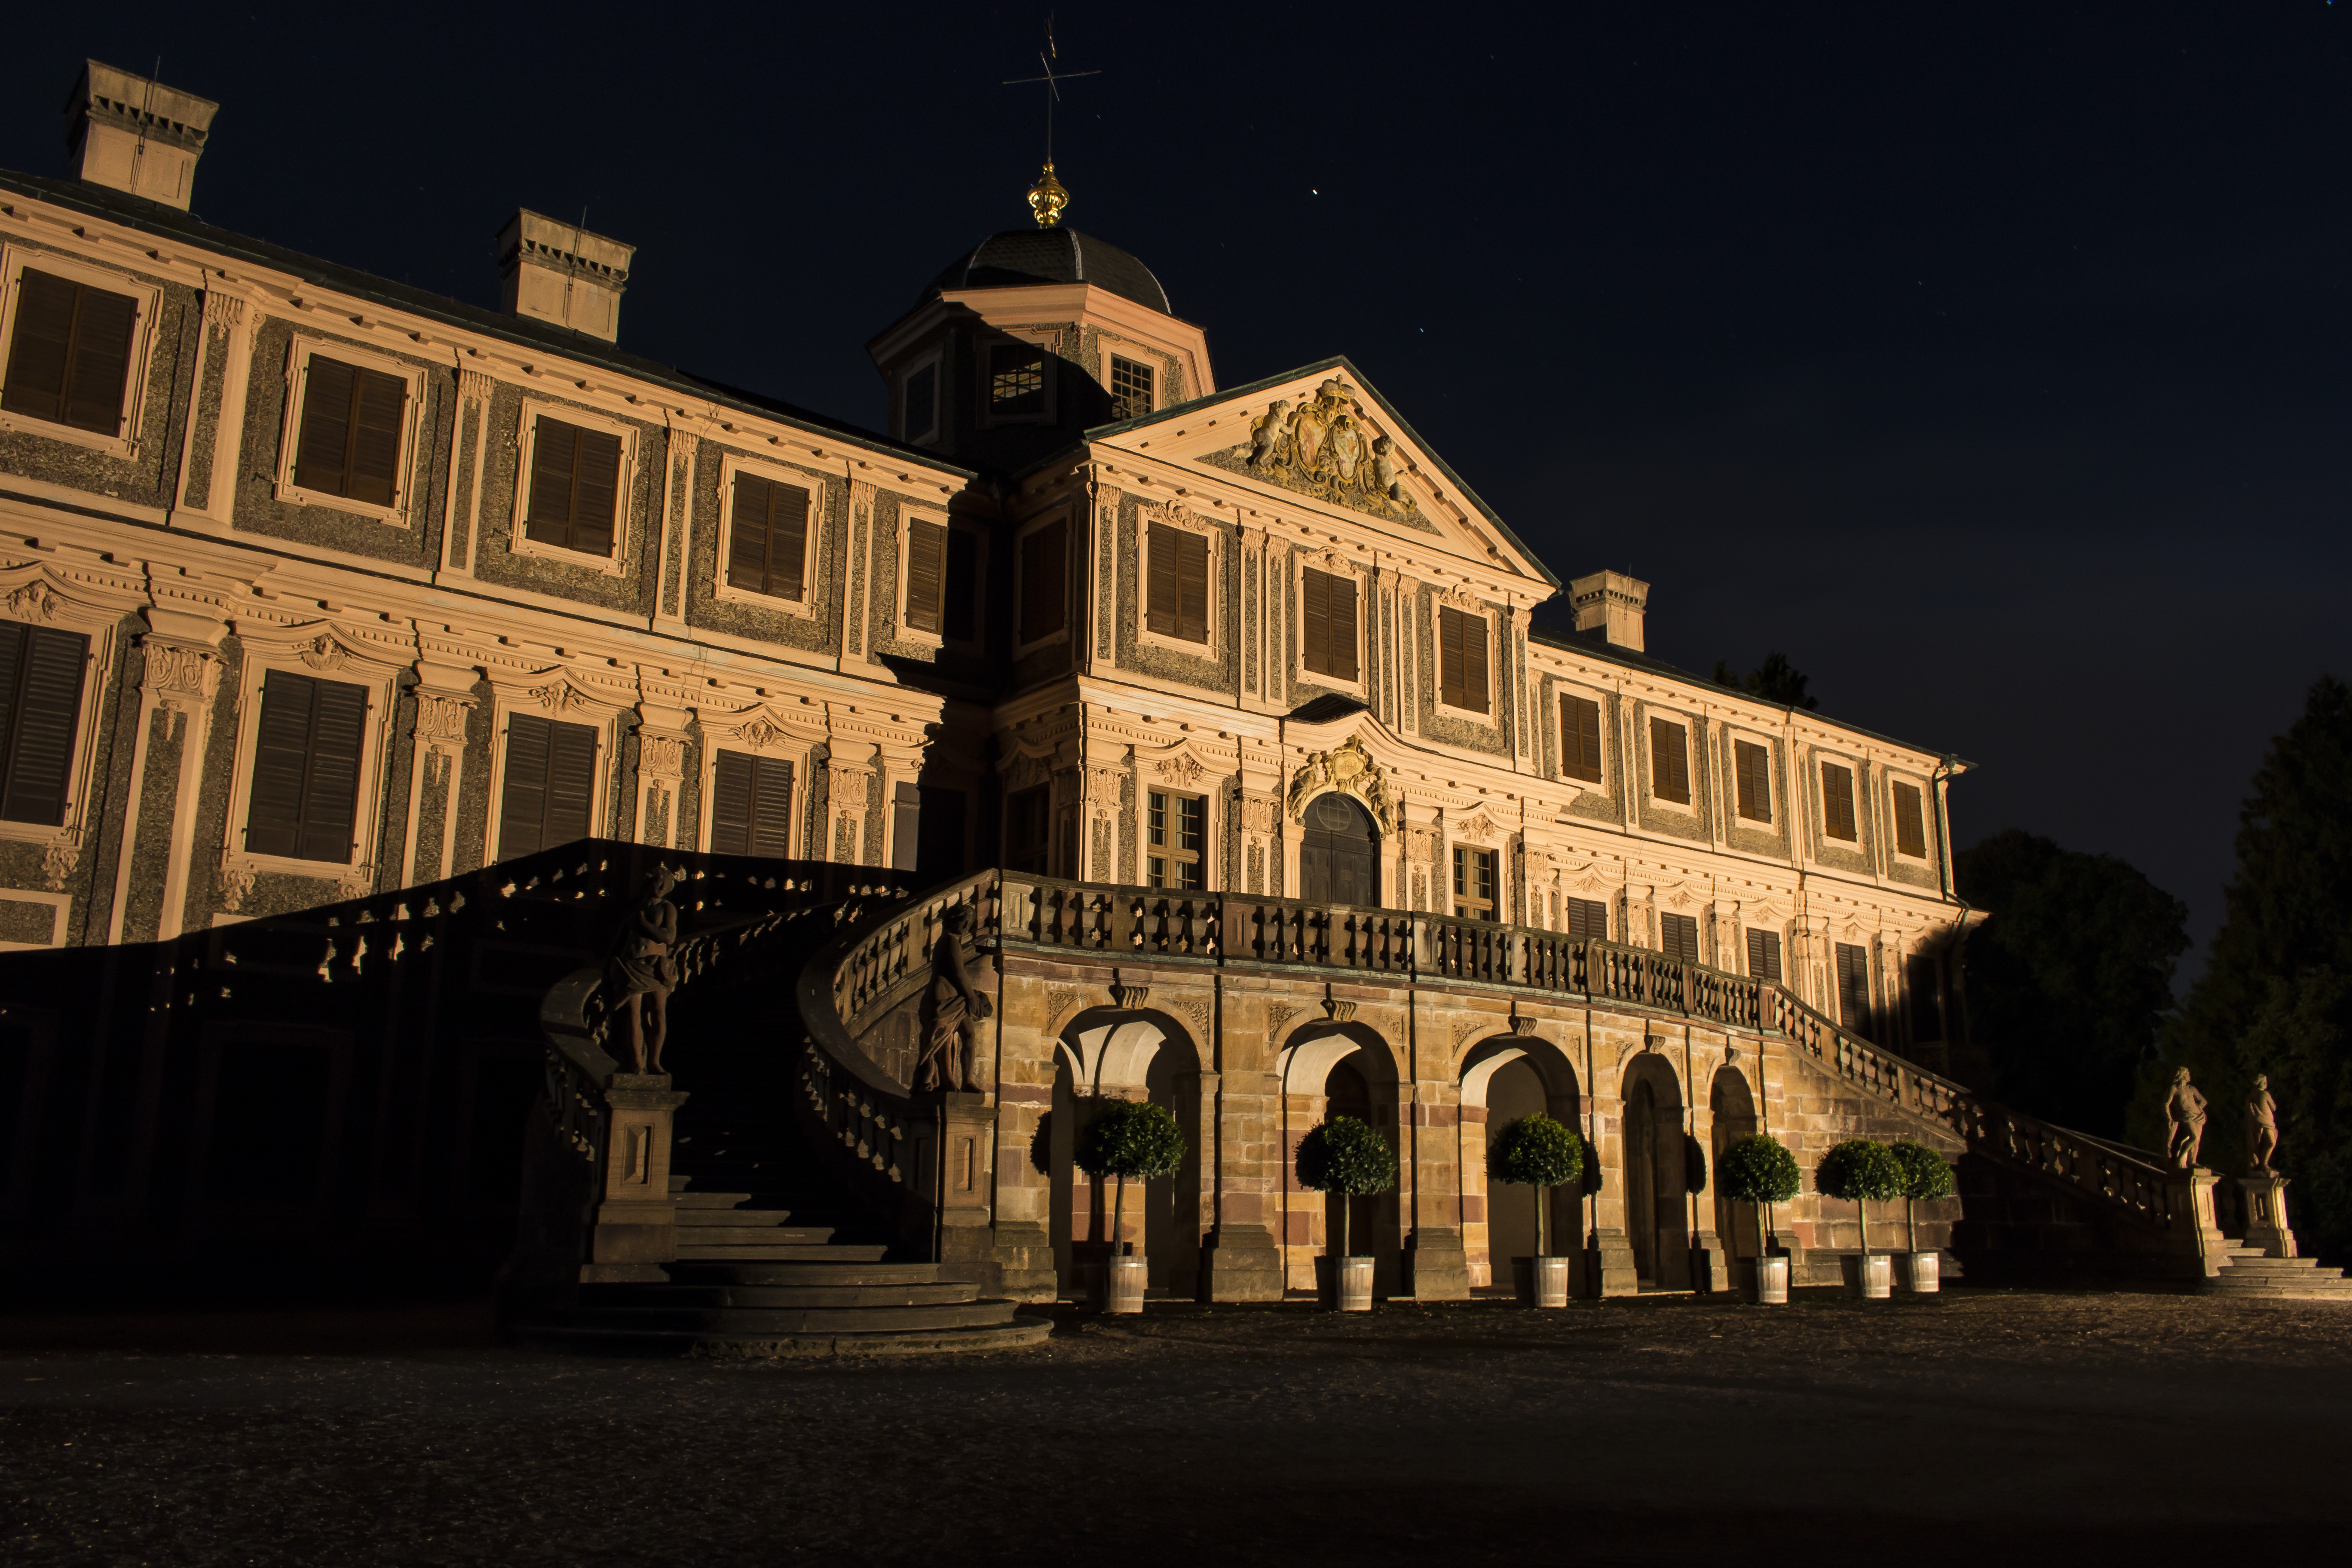
architecture, night, town, palace, city, cityscape, evening, castle, landmark, darkness, town square, baroque, rastatt, comedy, favorite, sibylla augusta, baden baden, lights game, ancient history, f rch, kuppenheim, human settlement